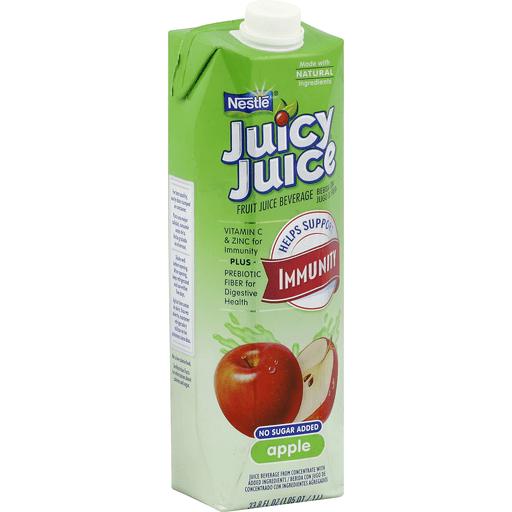
Label: cardboard